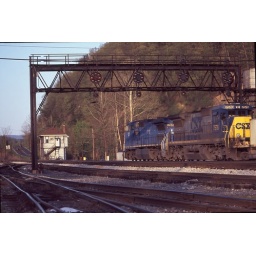
LMSX and CSX units pull a train past HO tower in Hancock WV